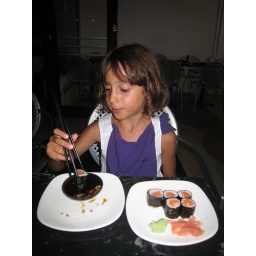
And she loves it (note the number of pieces of sushi in the white plate in the sequence of pics)